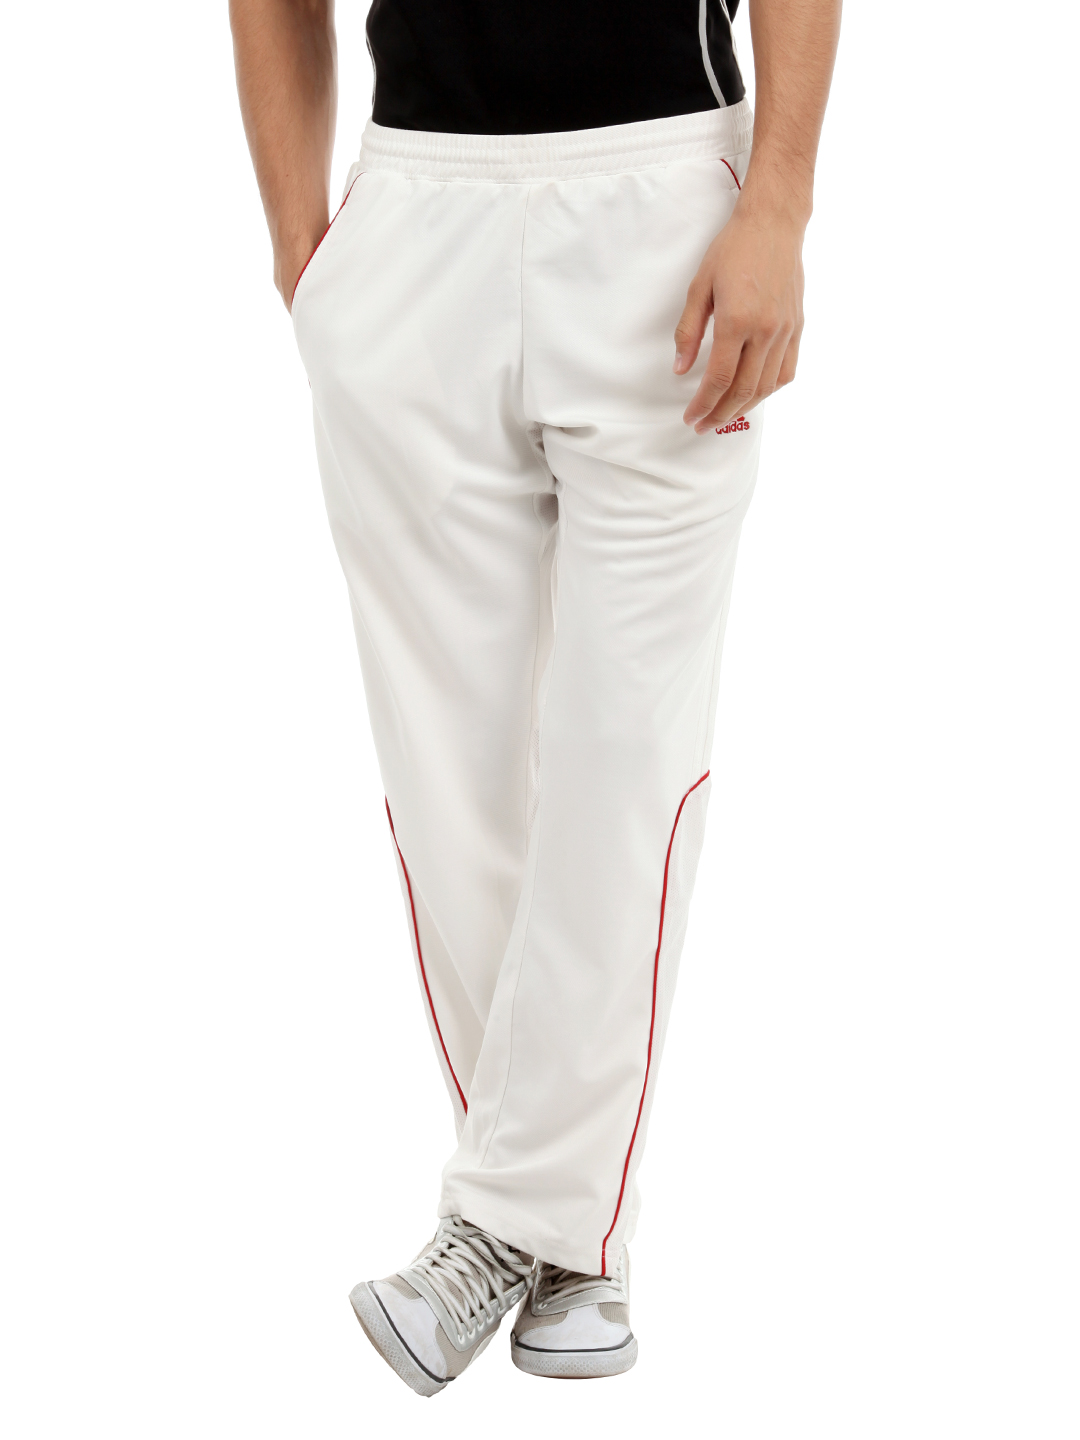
ADIDAS Men White Track Pant
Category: Apparel / Bottomwear / Track Pants
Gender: Men
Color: White
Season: Summer 2012
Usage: Casual